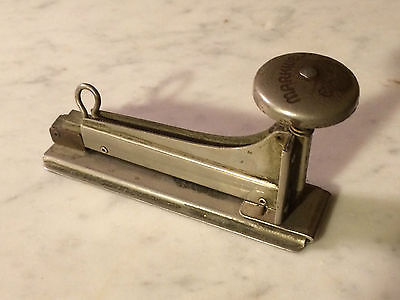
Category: stapler